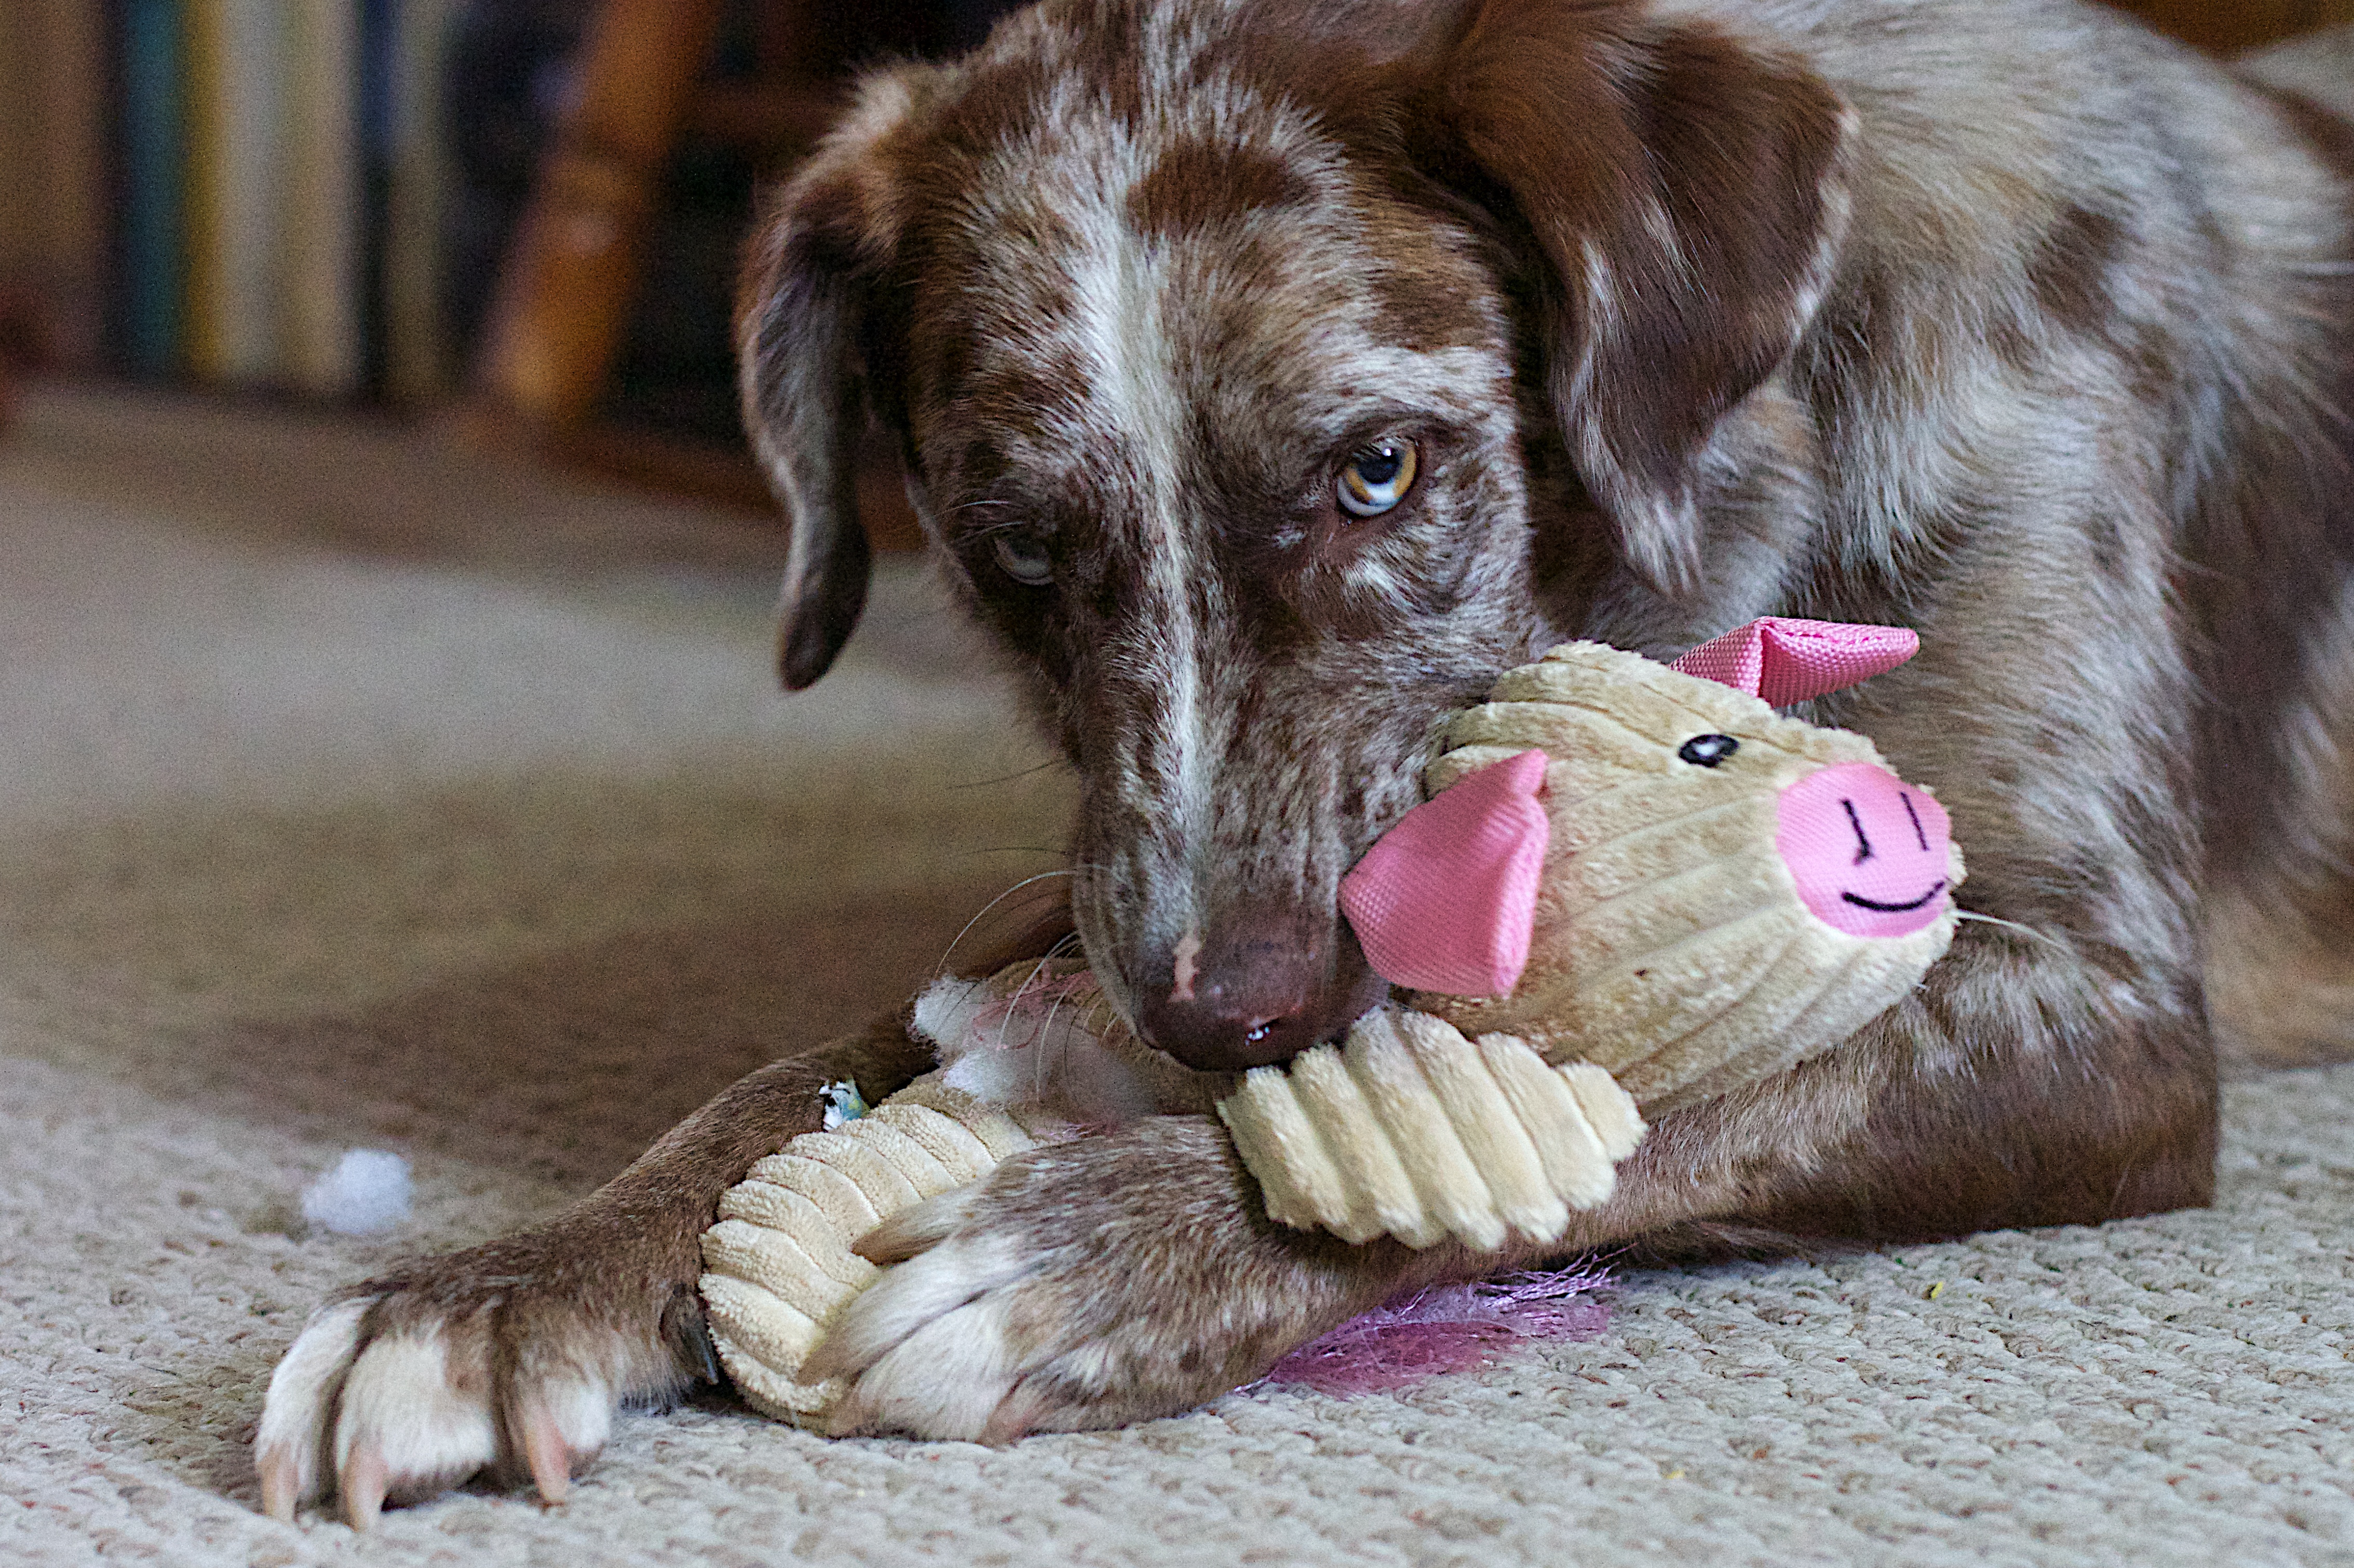
puppy, dog, mammal, vertebrate, felix, street dog, dog like mammal, dog crossbreeds